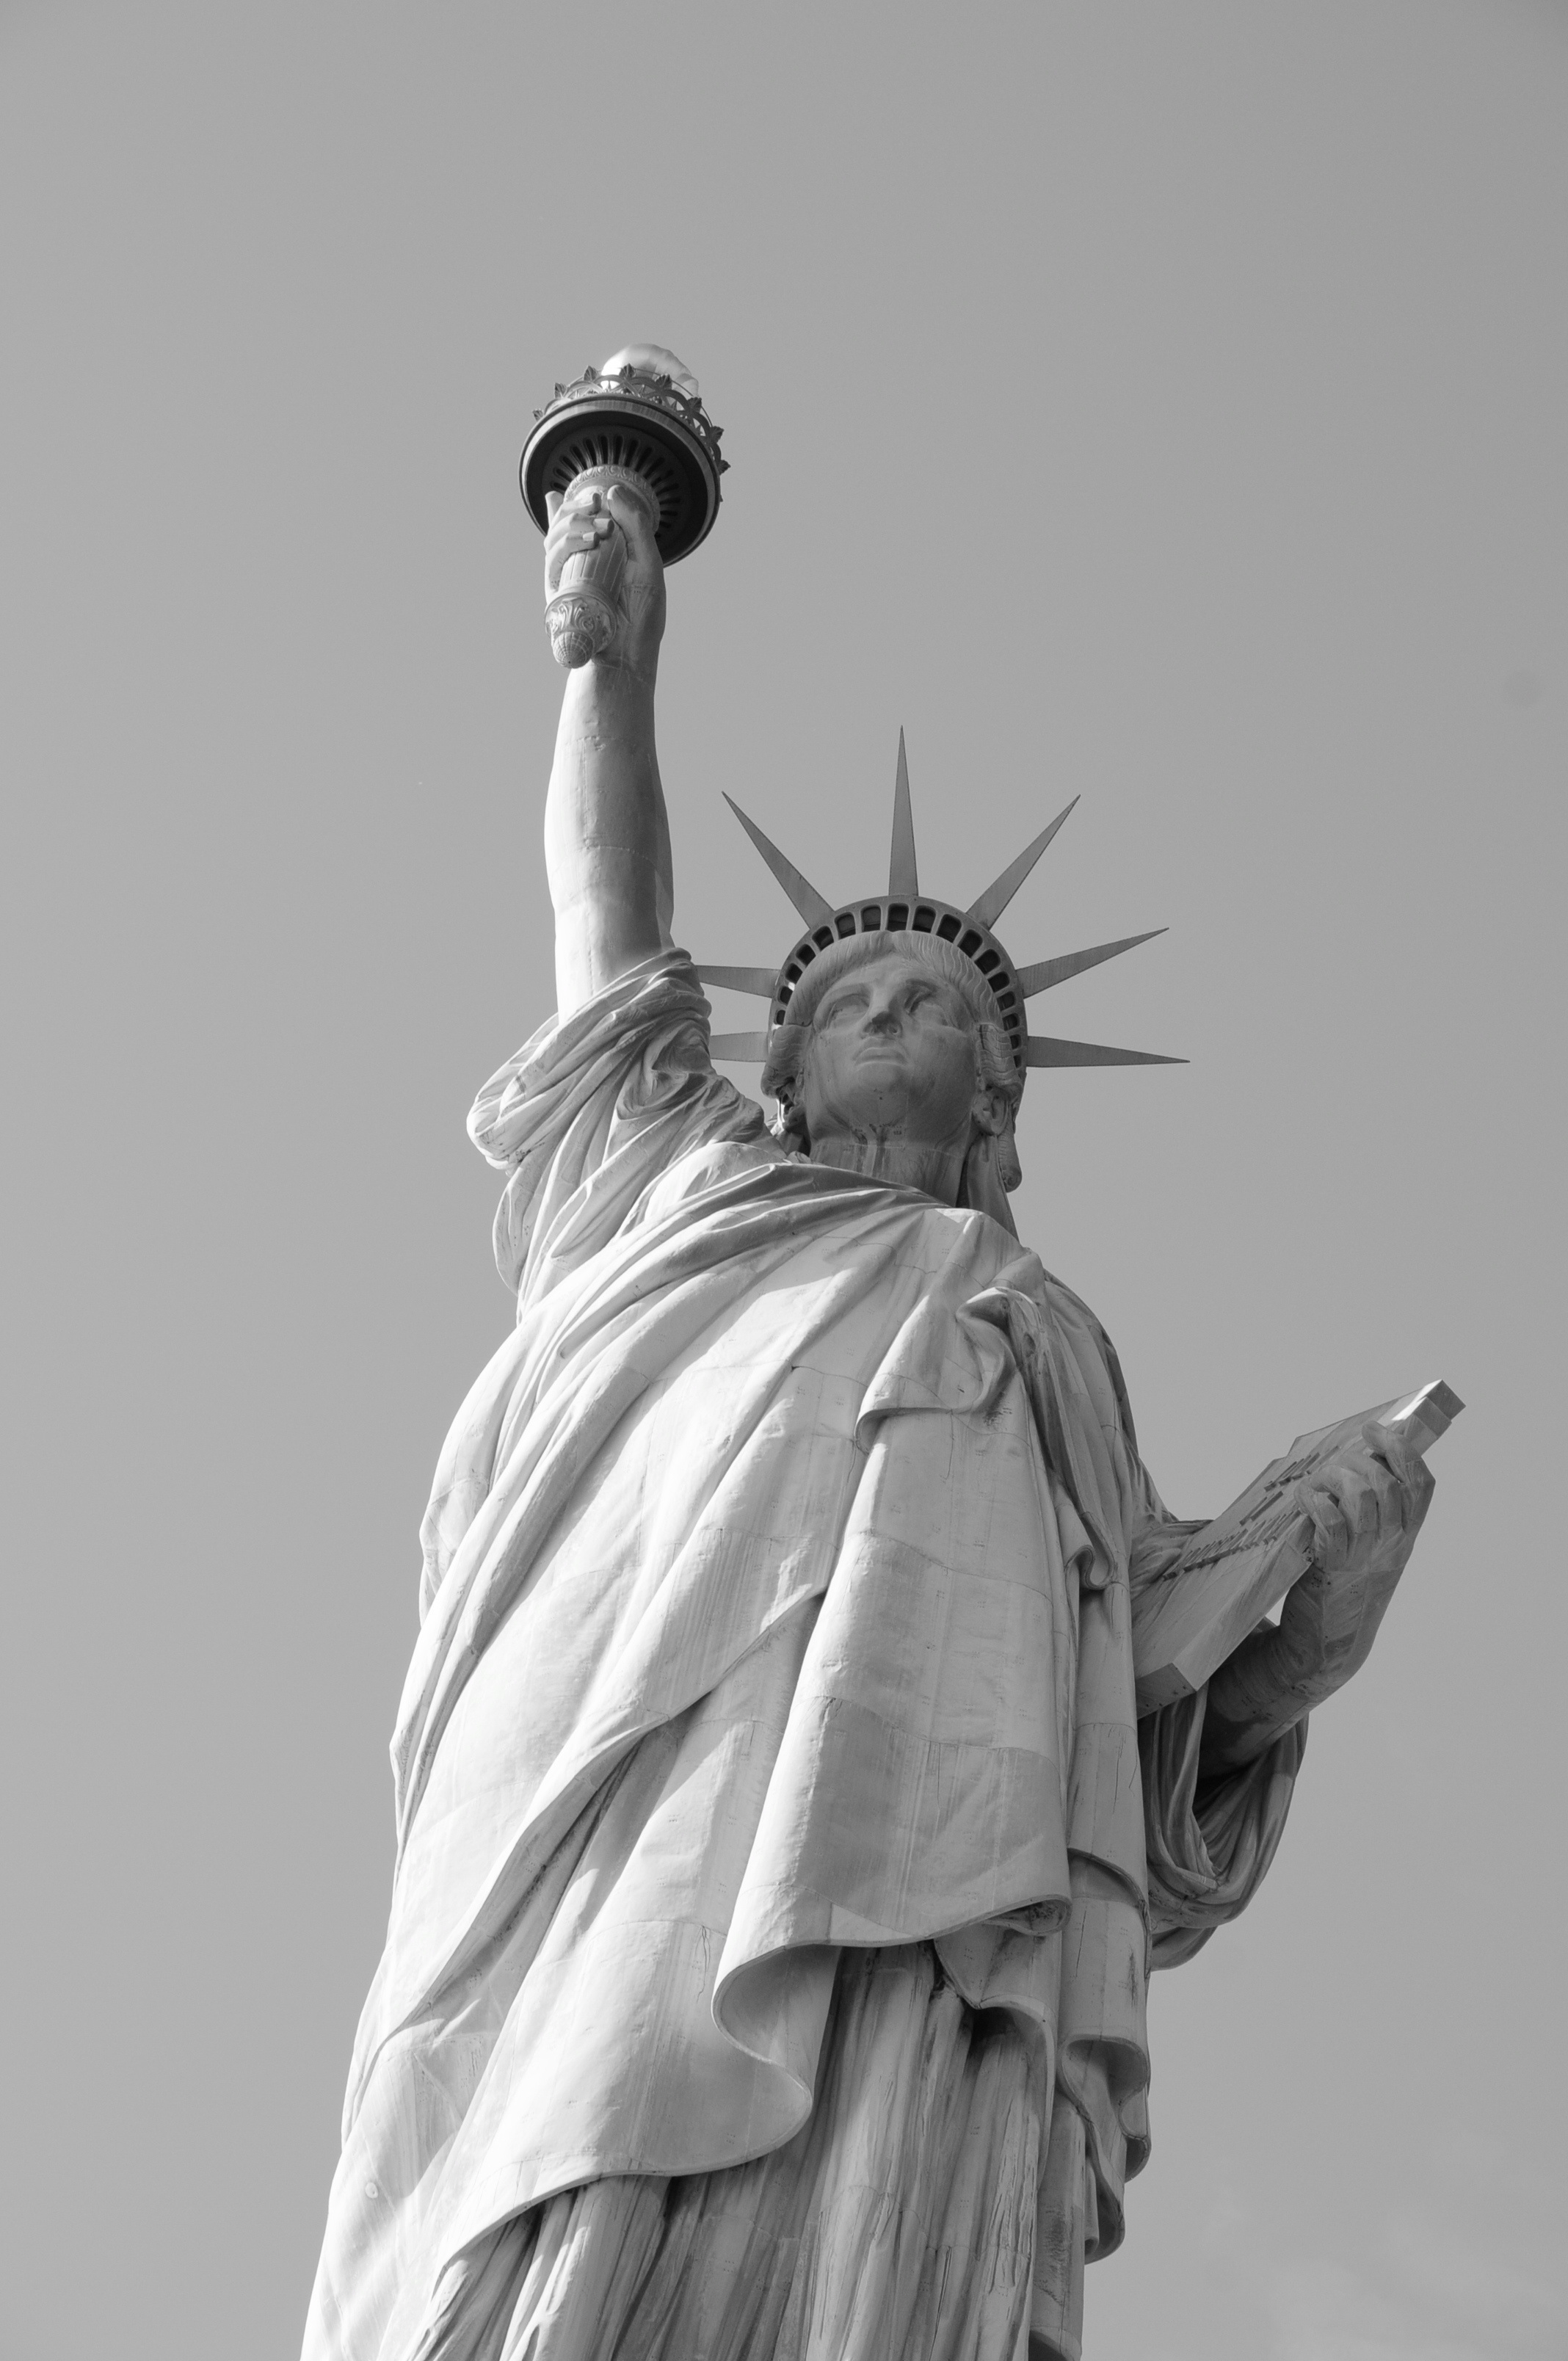
black and white, monument, statue, monochrome, sculpture, art, drawing, monochrome photography